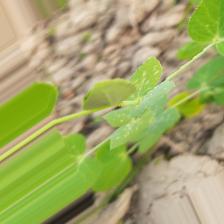
Label: Powdery Mildew